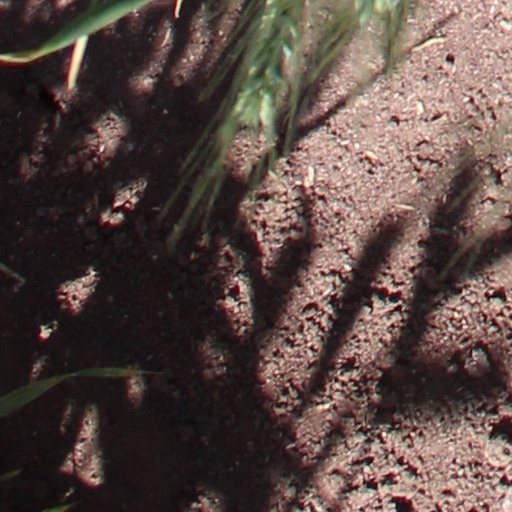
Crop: wheat